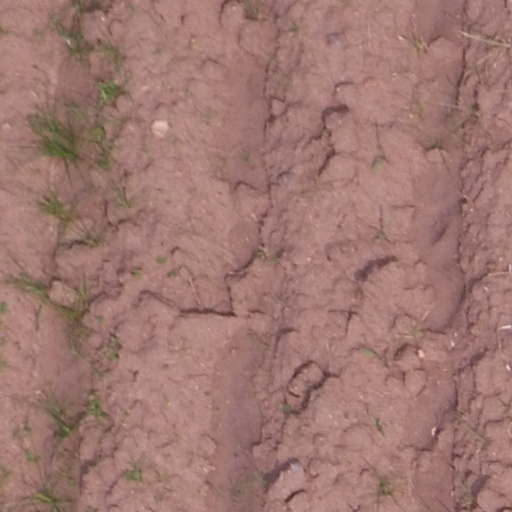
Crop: maize; corn